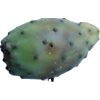
Label: cactus_fruit_green